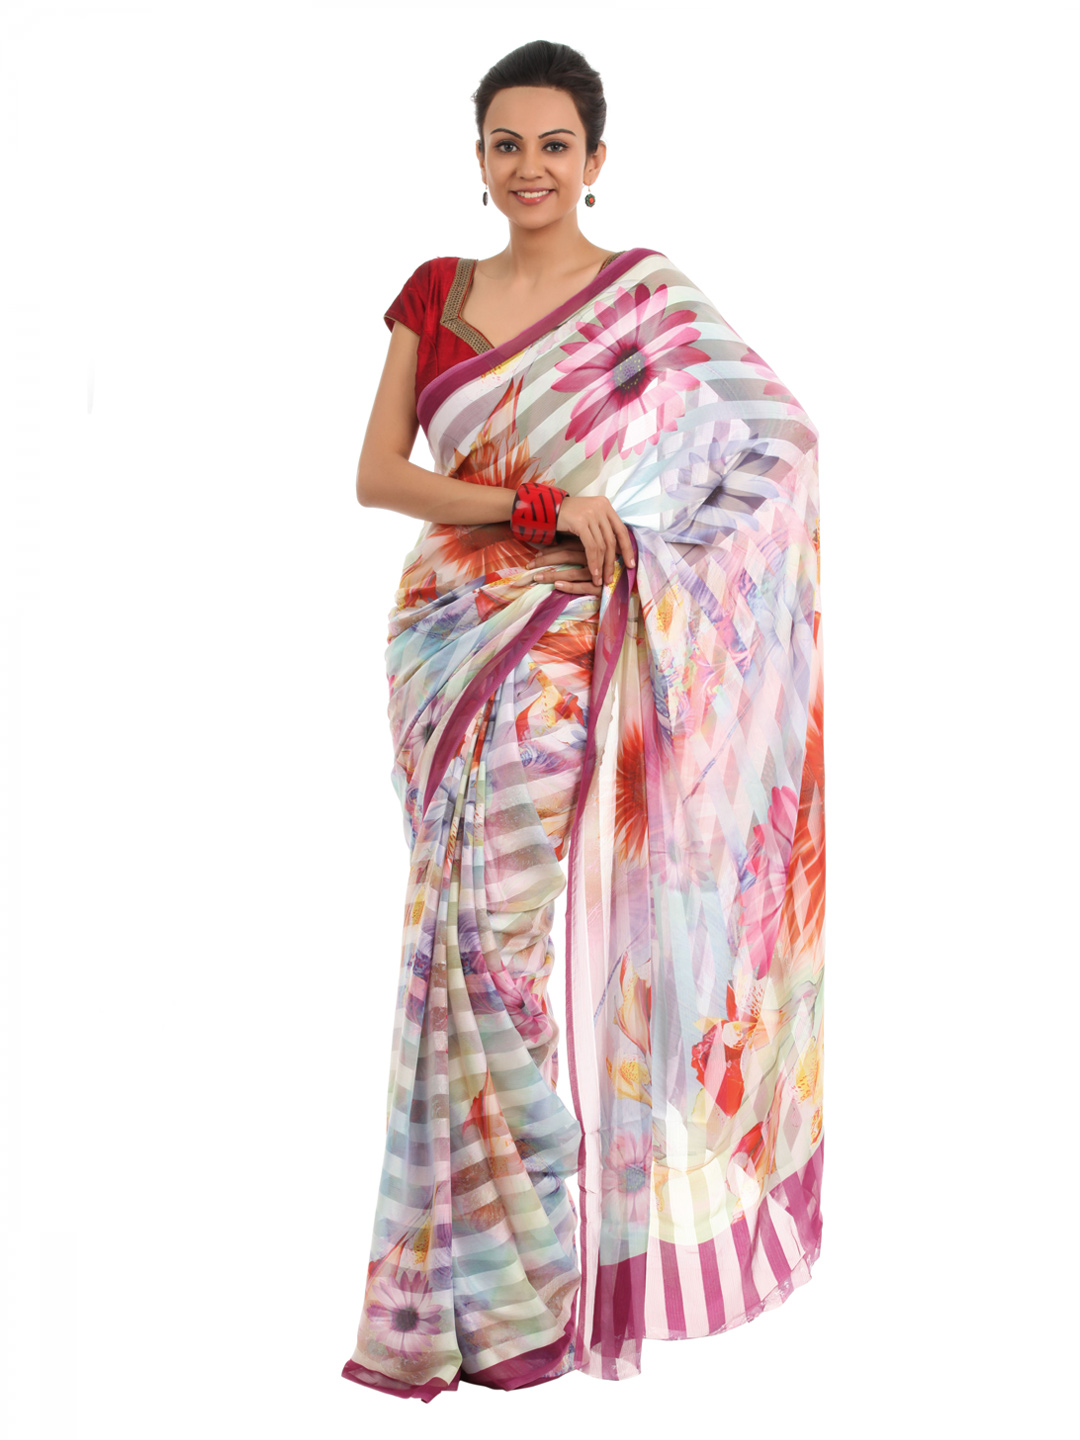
FNF Multi Coloured Printed Sari
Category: Apparel / Saree / Sarees
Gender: Women
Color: Multi
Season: Fall 2012
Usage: Ethnic